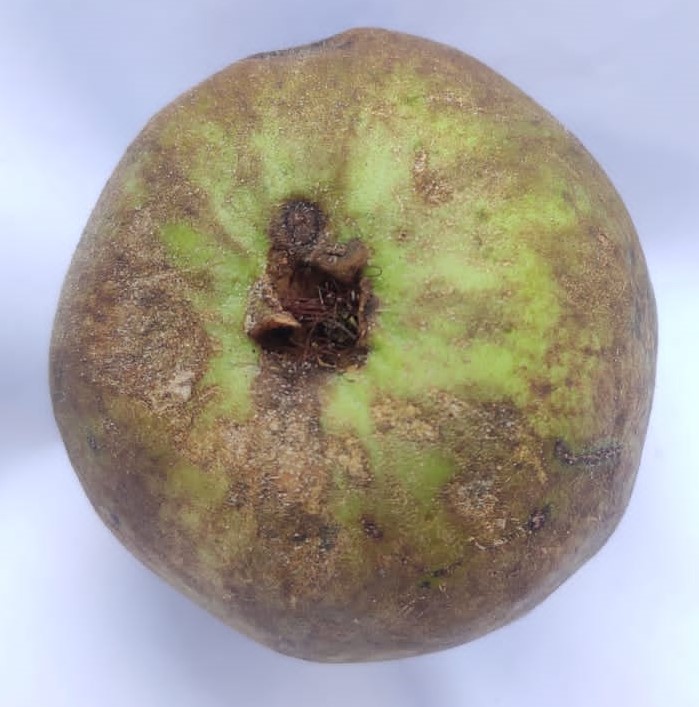
Fruit: guava
Condition: rotten